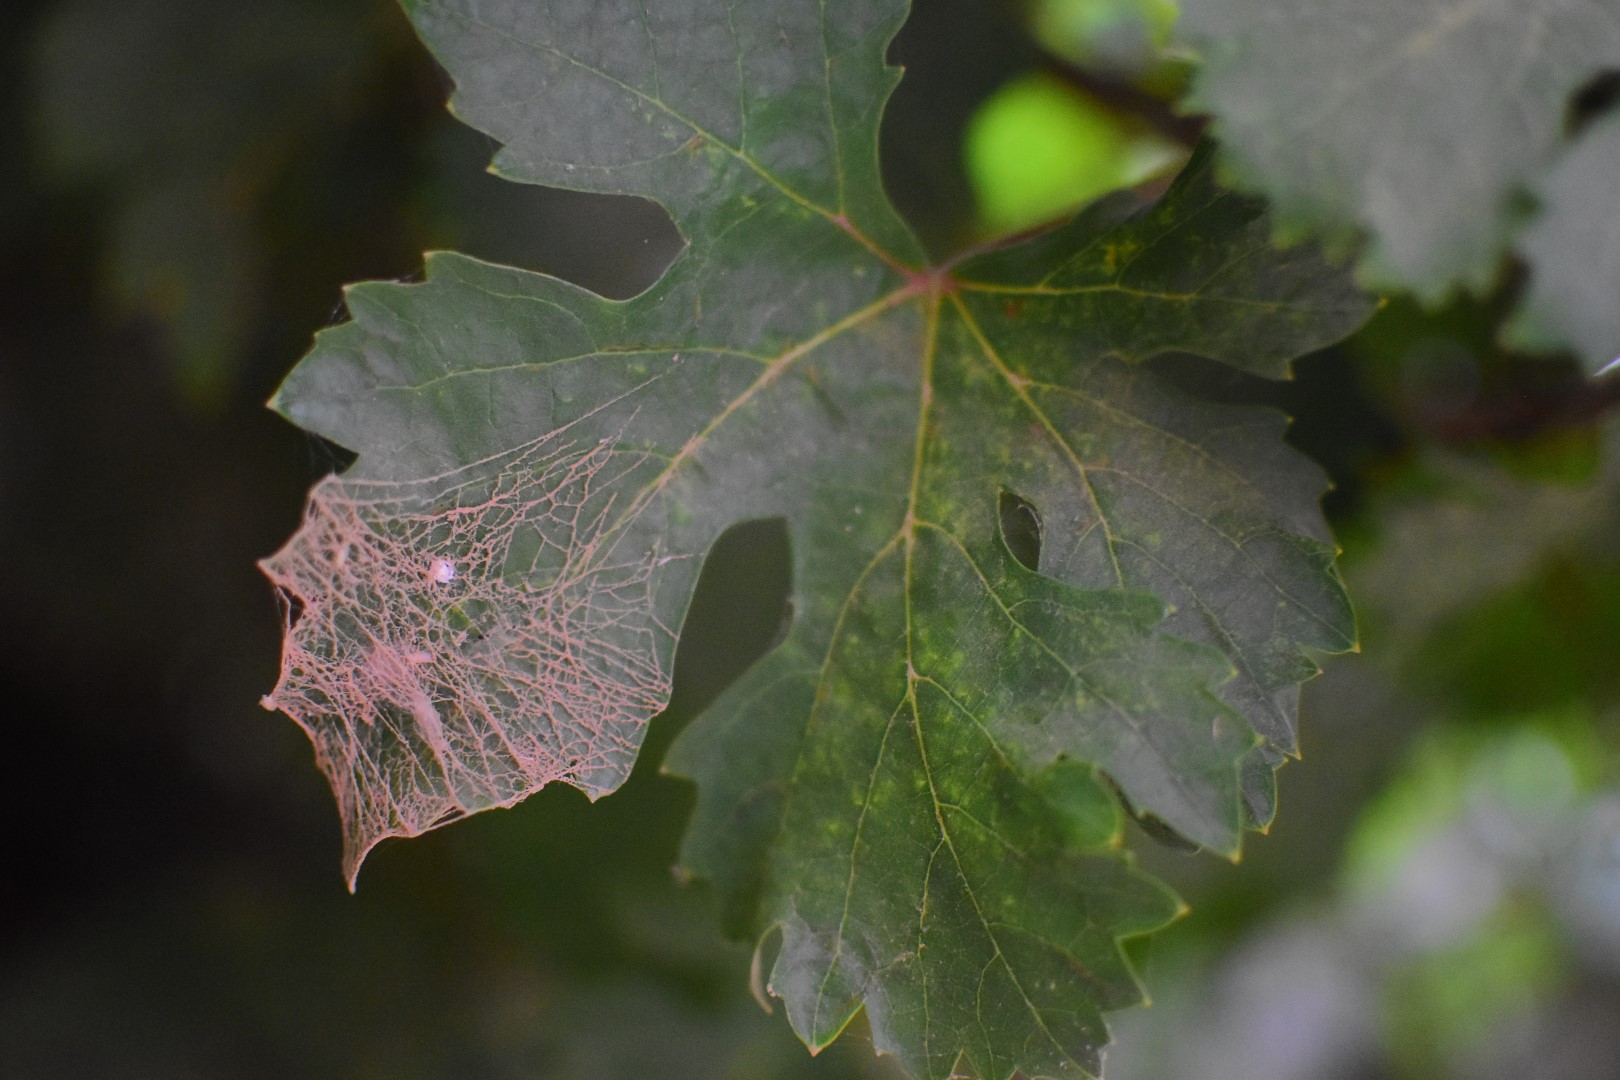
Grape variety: Aswud Balad